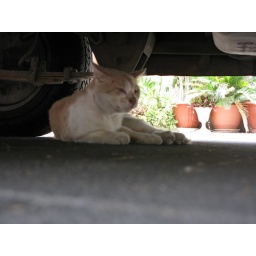
homeless cat hanging out under the car